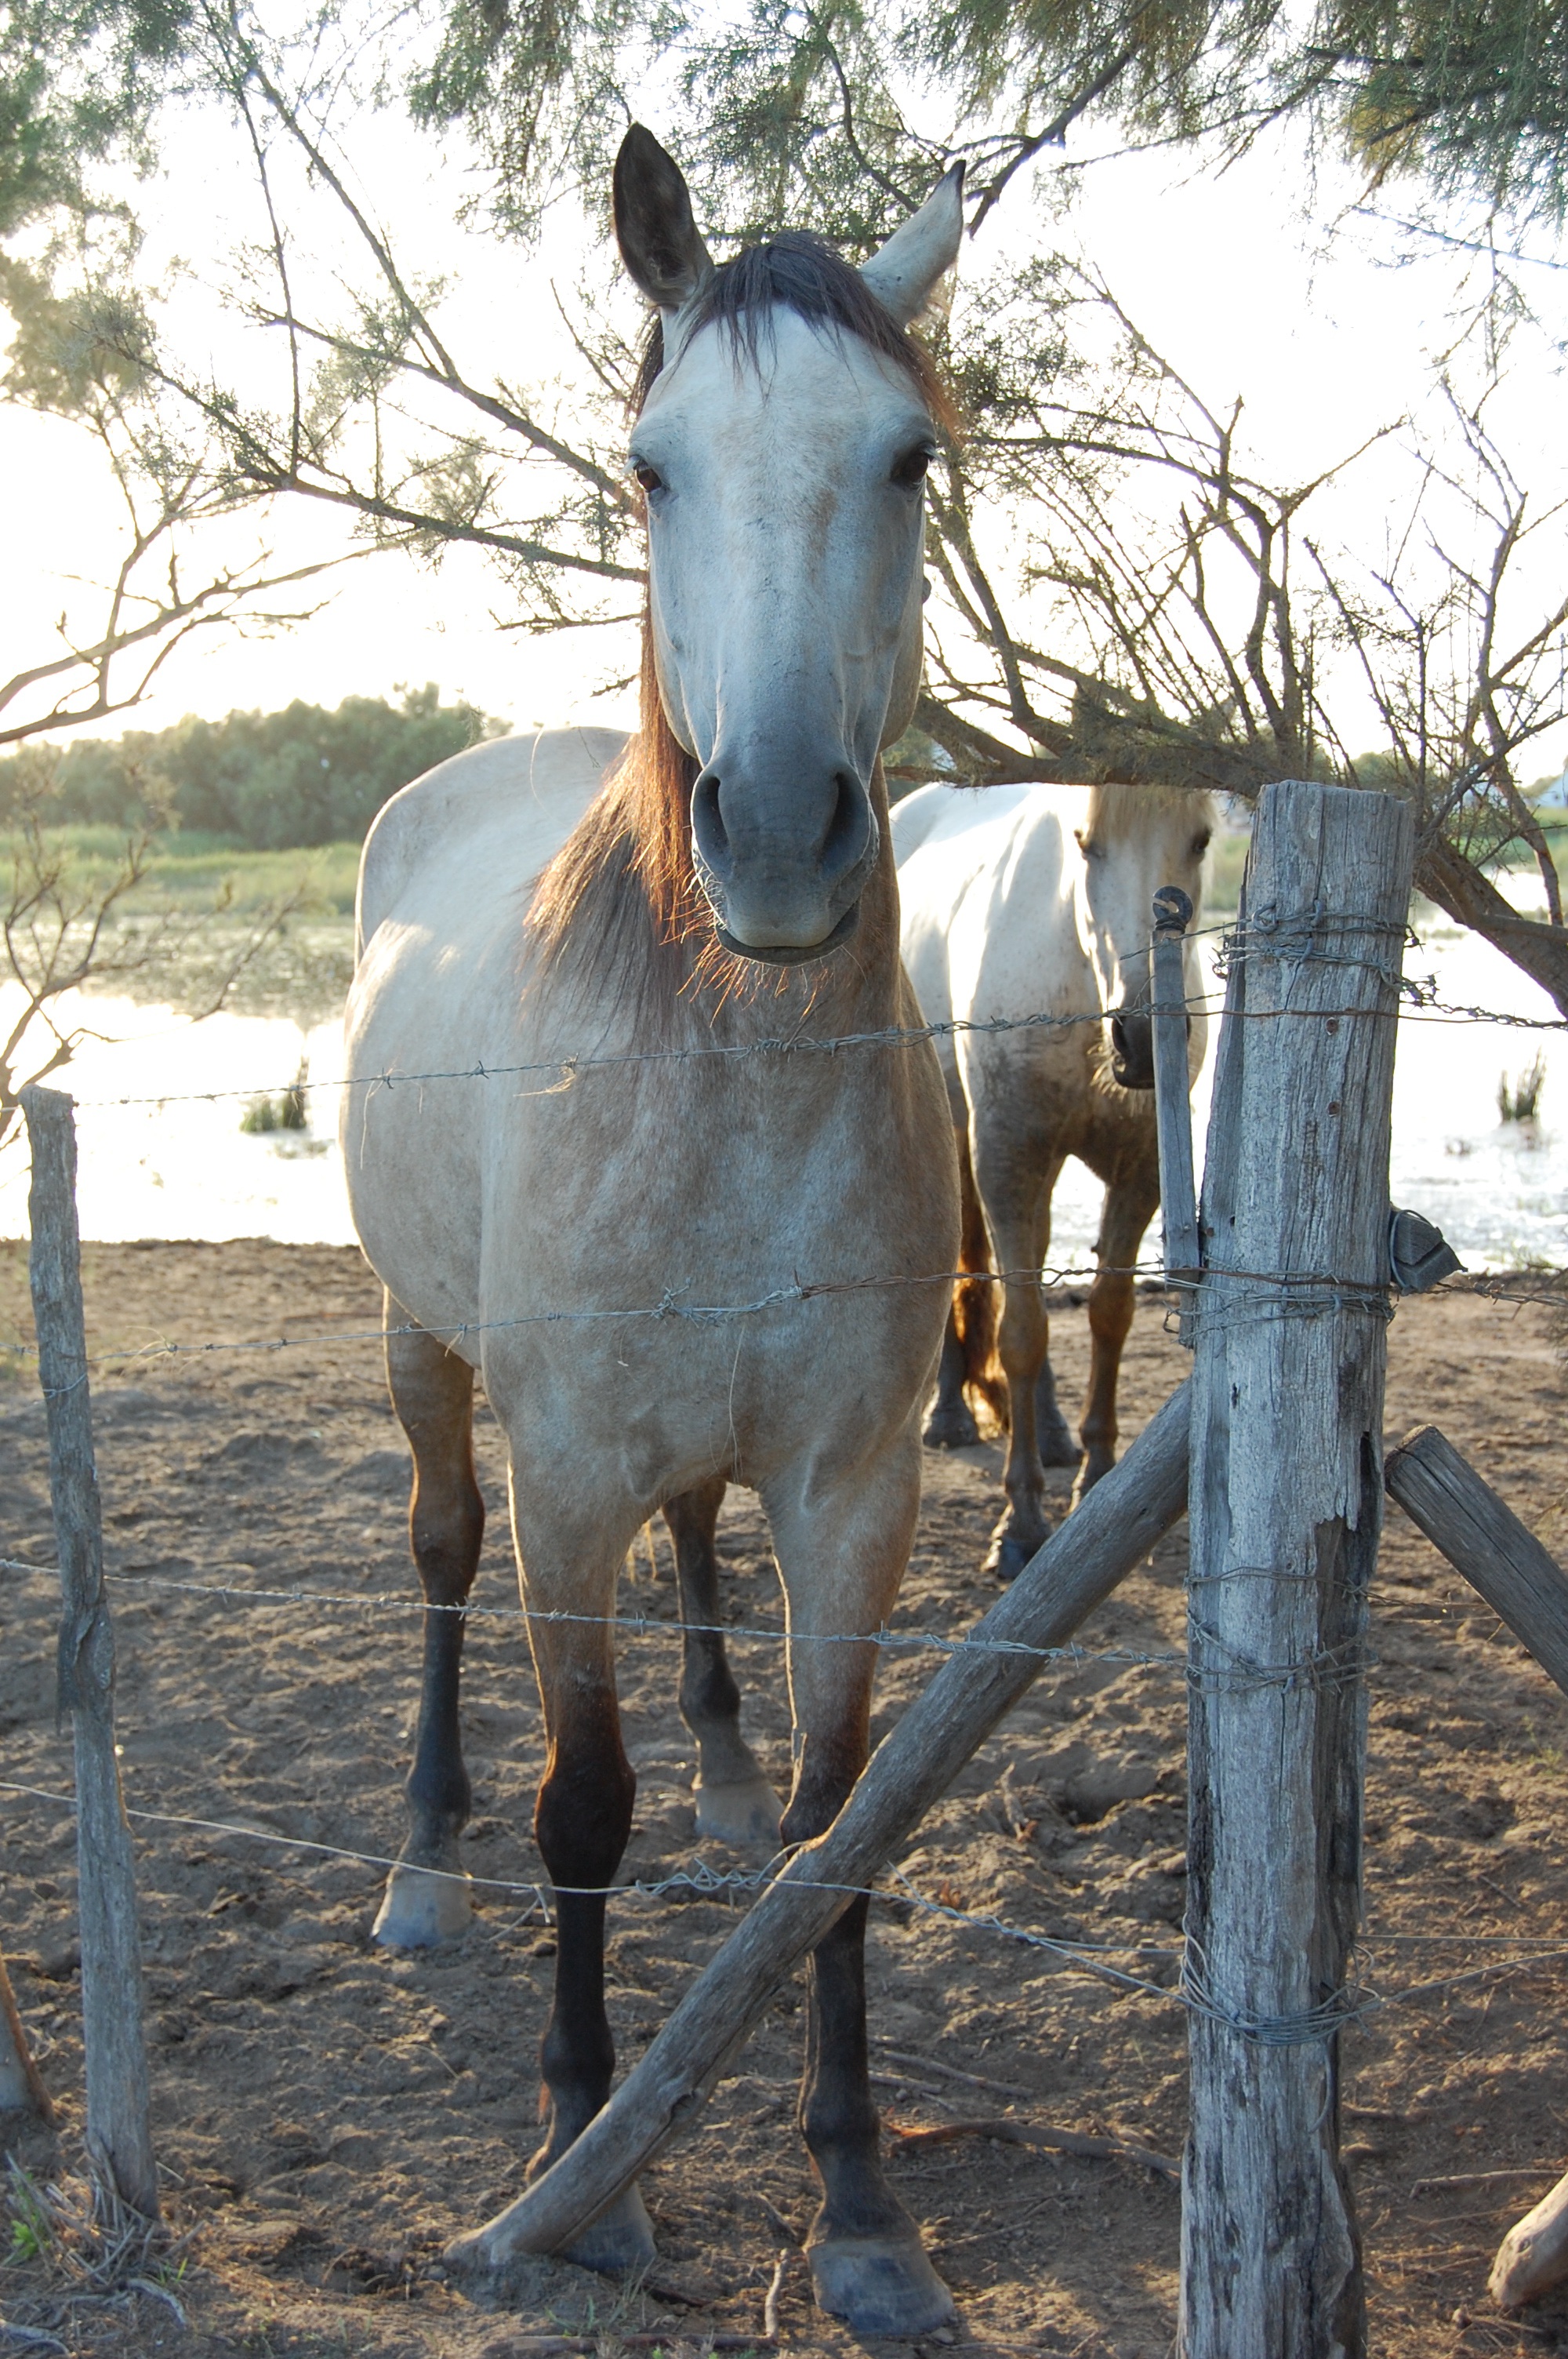
farm, horse, mammal, stallion, mane, animals, vertebrate, mare, camargue, colt, pack animal, horse like mammal, mustang horse